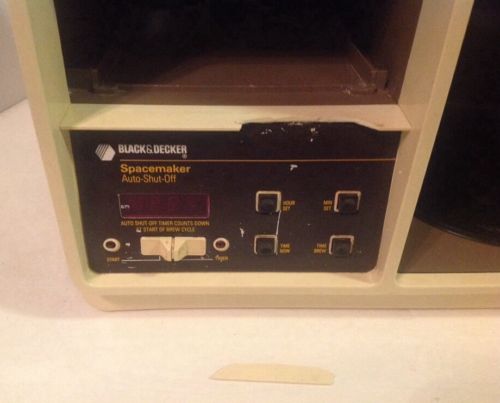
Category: coffee maker